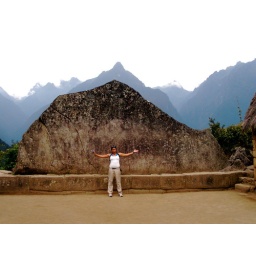
Sacred rock in Machu Picchu, its outline identical to the mountain behind.